Tor Nessling

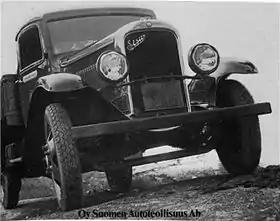
One of the first Sisu's: S-321 from 1932.

Starting a vehicle construction business virtually from scratch in the middle of a recession seemed impossible, but under Nessling's determined leadership that is what was achieved. The vehicle brand selected was "Sisu", and the first 12 Sisu vehicles rolled out from the factory in 1932. Although the level of domestic content was just 20% at the beginning Nessling was determined to increase this substantially. Famously, he liked to say, "A Finn is capable of making anything which a foreigner can make." By the end of the 1930s, Sisu vehicles contained 40% local content. Nessling strongly lobbied the Finnish government about the growth potential of automotive industry, stressing the employment potential and also the strategic significance of Finnish controlled vehicle production for national defence. However, the government ignored his arguments and progressively cut the import tariffs on heavy vehicles during the 1930s, making competition for the domestic industry more intense. In addition, some of the owners of SAT began to doubt the prospects for domestic heavy vehicle production. Nessling offered to buy from Helsingin Osakepankki its shares in SAT in 1938. He obtained the shares cheaply, but to finance the bargain he nevertheless had to pledge his wife's entire property. Eventually, Nessling ended up owning 80% of SAT.